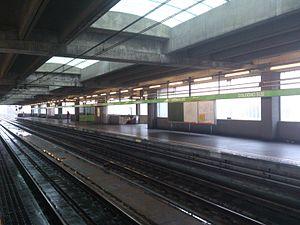
Cologno Sud est une station de la ligne 2 du métro de Milan, située sur la commune de Cologno Monzese.